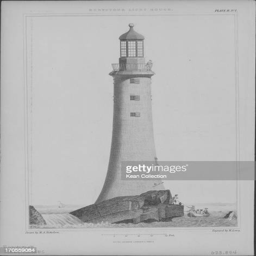
engraving with a view of small boat